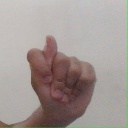
अक्षर: ट